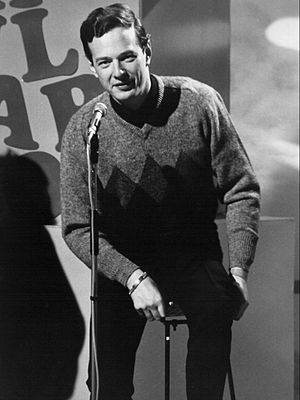
Brian Epstein
Brian Epstein Hullabaloo 1965
Epstein var The Beatles' manager. Han var også manager for flere andre artister, heriblandt Gerry and the Pacemakers, Billy J. Kramer and the Dakotas og Cilla Black.